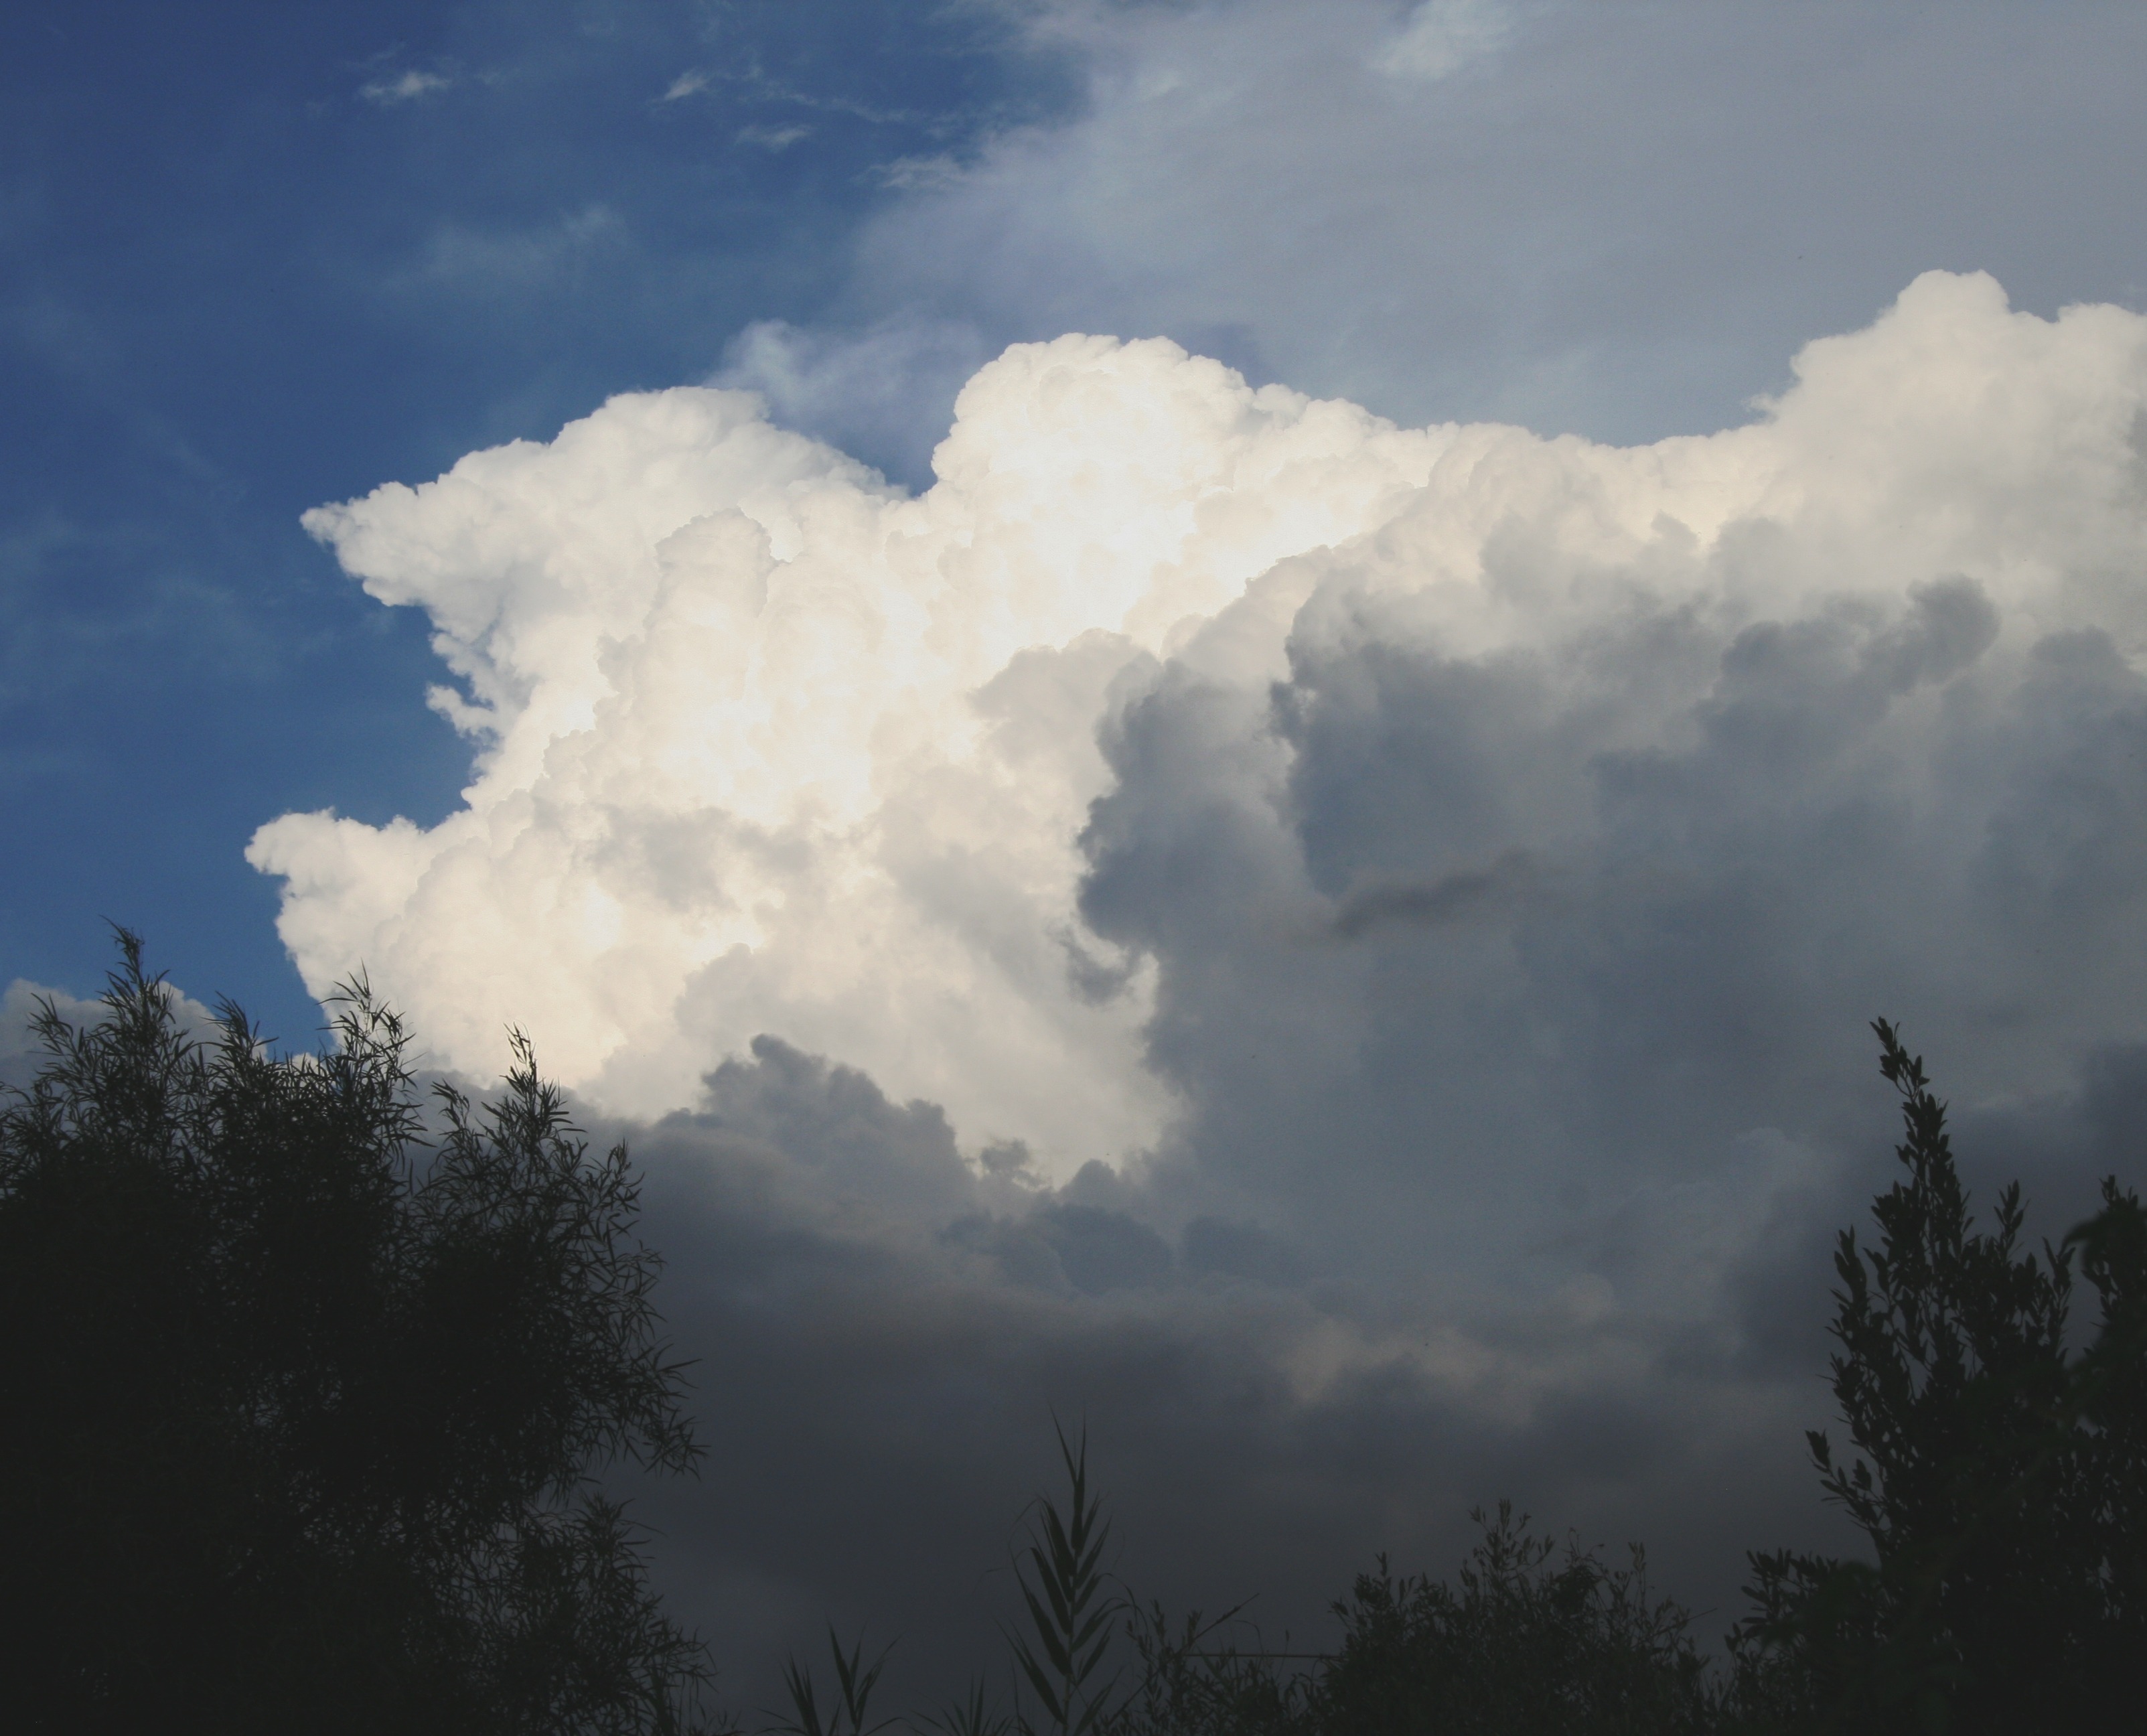
cloud, sky, white, sunlight, atmosphere, weather, cumulus, dense, trees, clouds, large, layered, meteorological phenomenon, atmospheric phenomenon, atmosphere of earth, grey shades